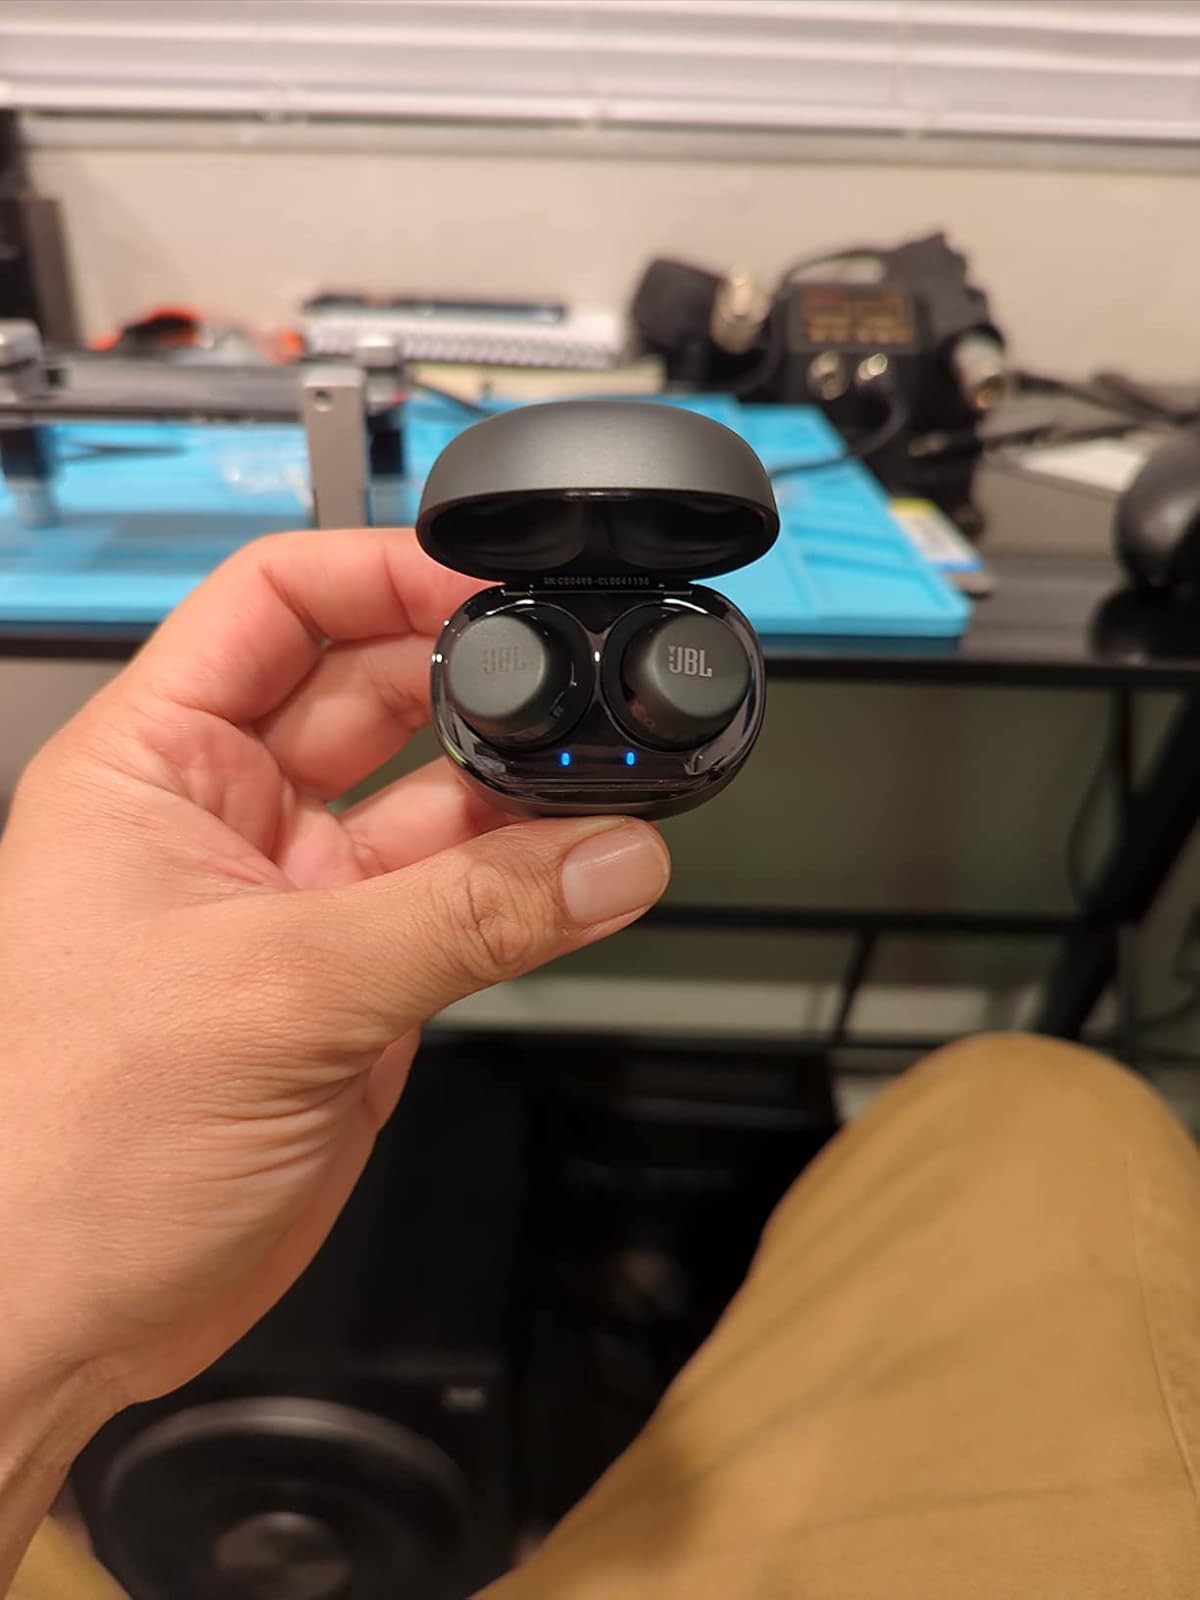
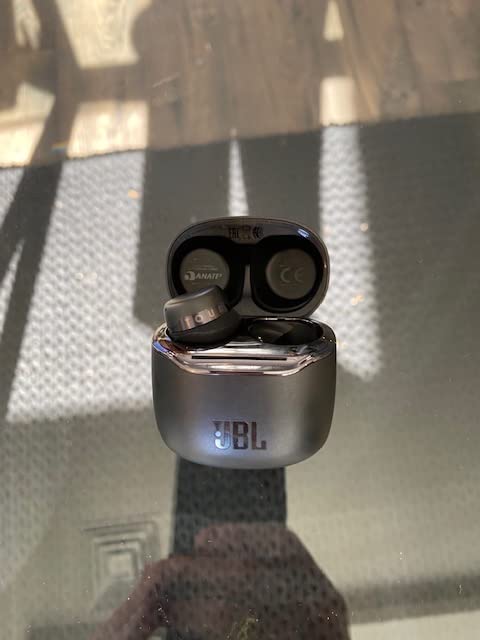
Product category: earbuds
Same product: yes